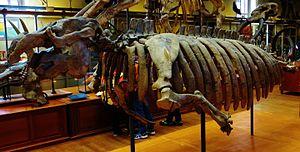
Les Faluns de Bretagne constituent des dépôts remarquablement fossilifères datant du Miocène, dont il ne reste plus aujourd'hui que quelques affleurements. Ils correspondent à l'emplacement de la mer des Faluns.
Metaxytherium medium est une espèce éteinte de mammifère marin de l'ordre des siréniens ayant vécu au cours du Miocène il y a 15,97 à 7,246 Ma. On en retrouve les fossiles dans plusieurs pays d'Europe. Il s'agit d'une espèce classique du Langhien au Tortonien.
Le falun de Saint-Grégoire s'est formé au Miocène dans la zone médiane de la Bretagne, par sédimentation, dans une matrice argilo-sableuse, d'algues calcaires et de coquillages présents dans la mer des Faluns qui faisait de l'Ouest de cette région une île en la séparant du reste du continent. Yves Milon fait référence aux faluns vindoboniens de Bretagne.